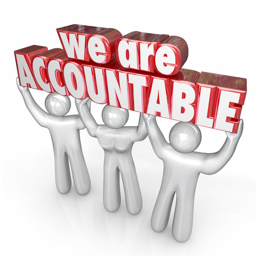
we are accountable 3d words lifted by a team of people or workers who take responsibility for a business or company doing great work